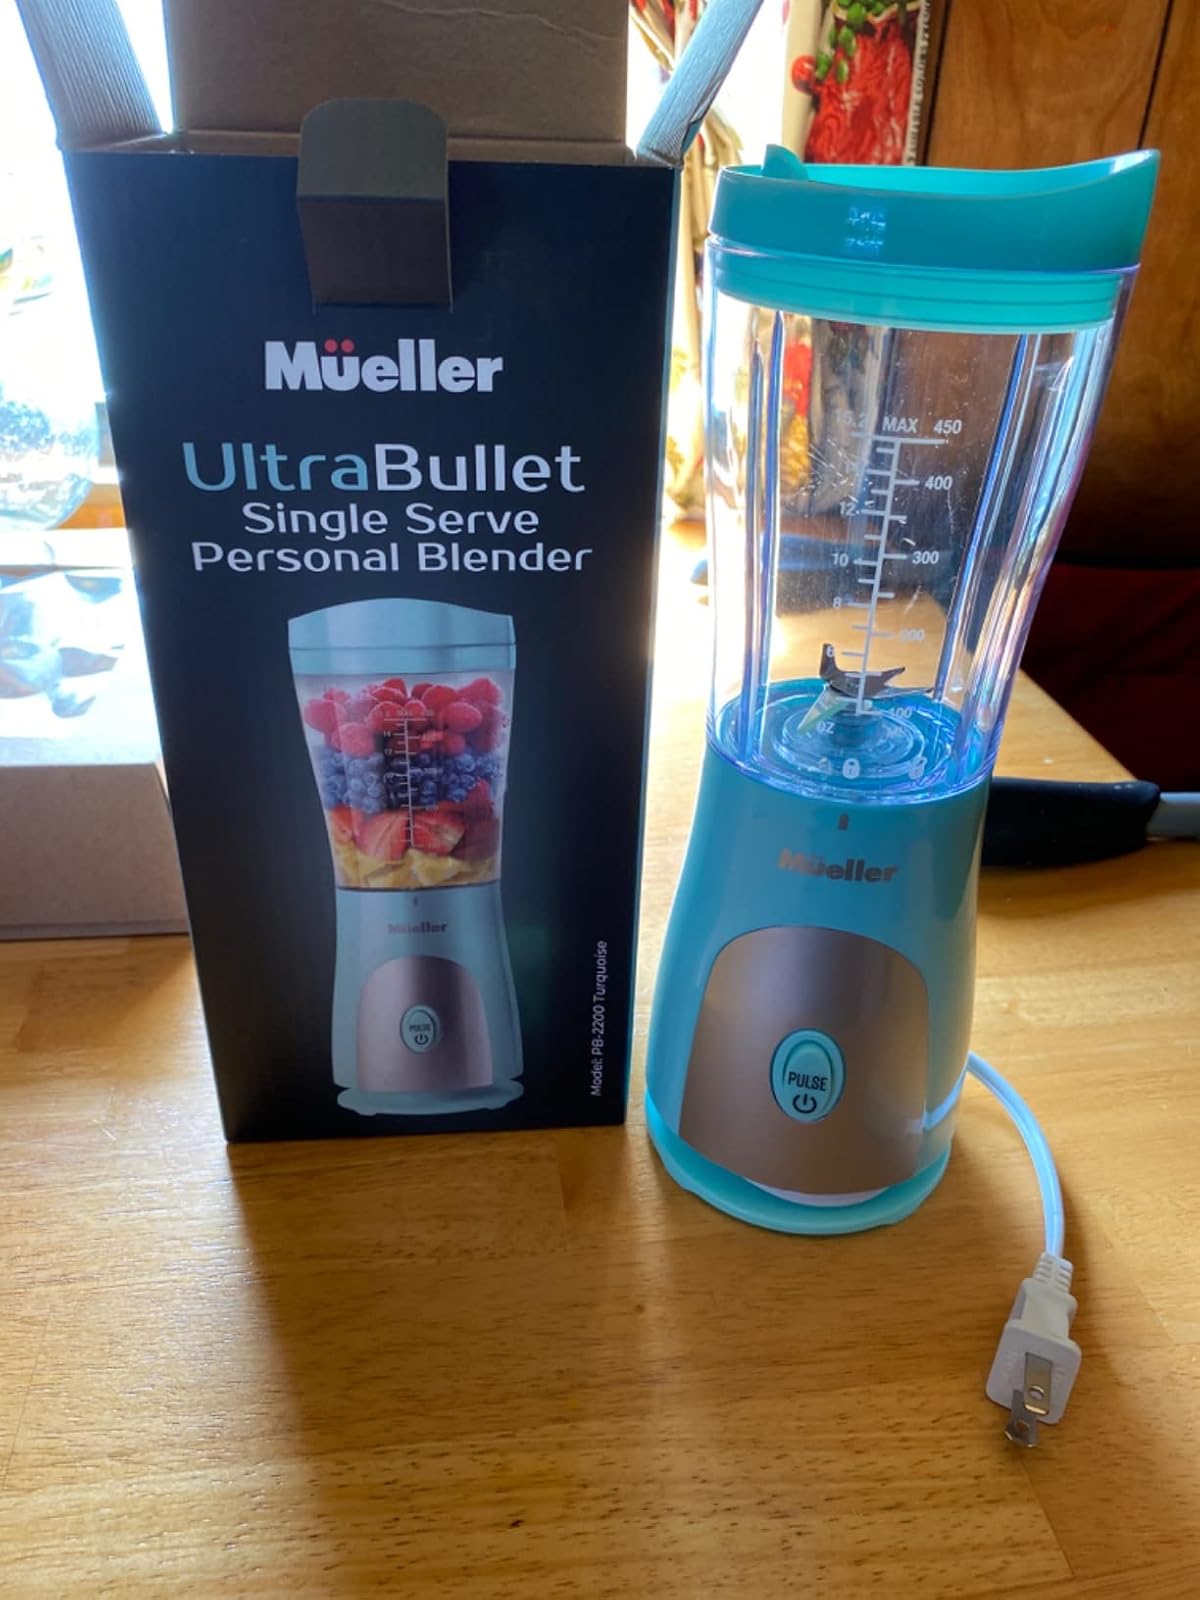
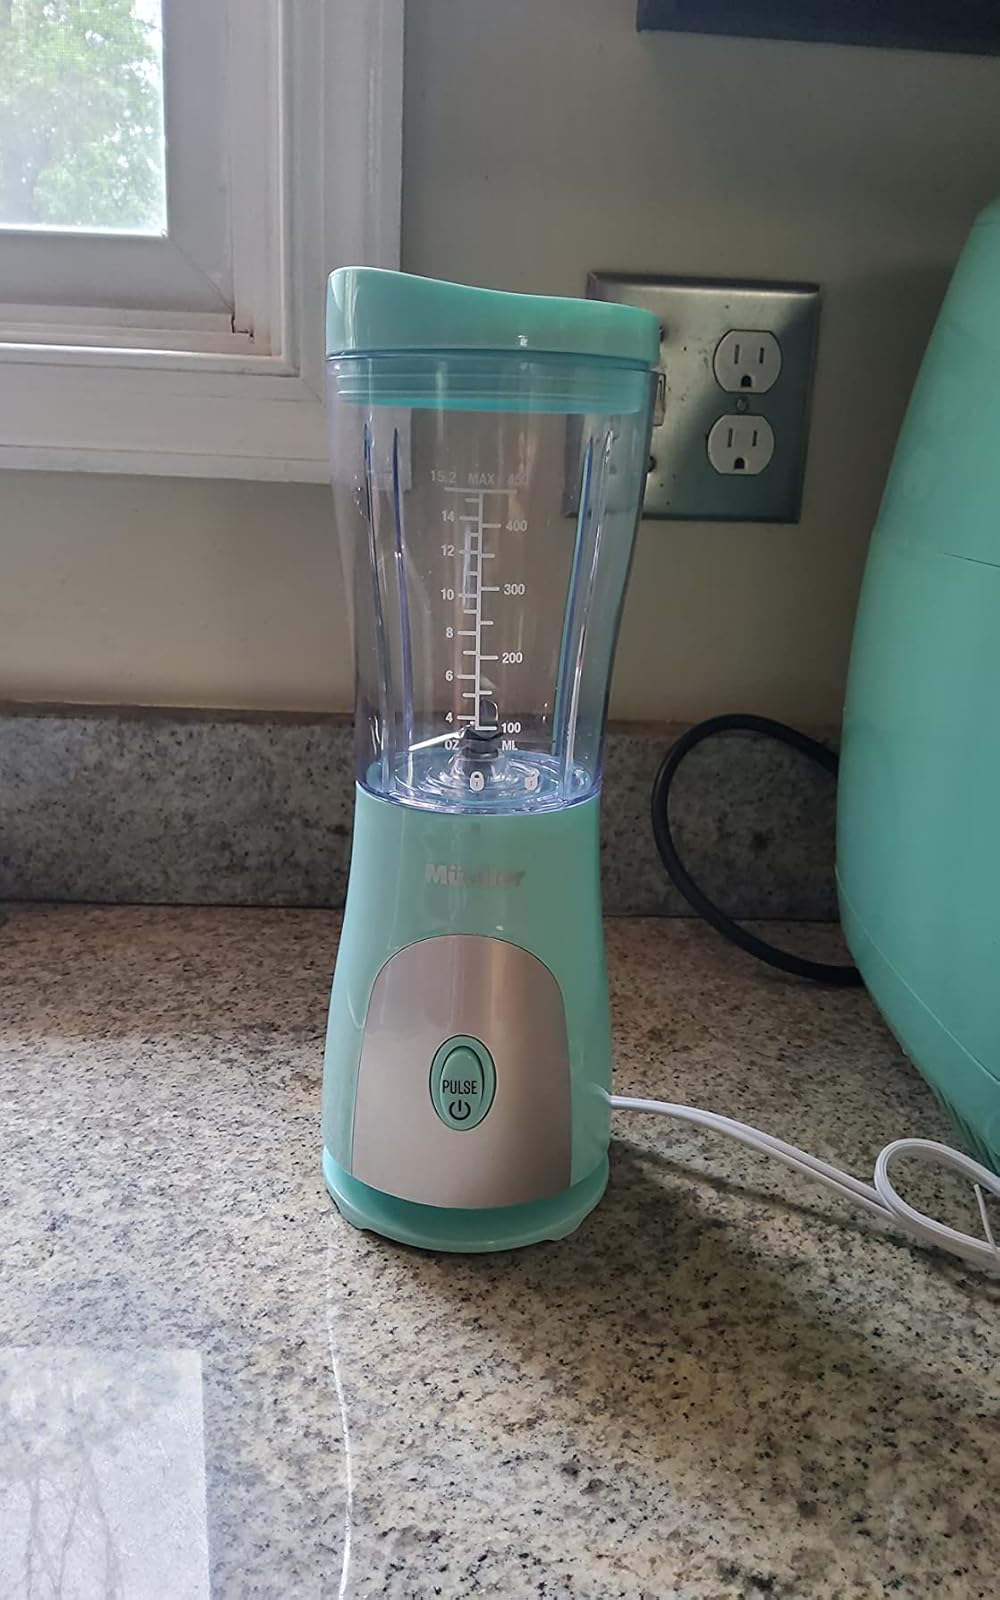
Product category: items_blender
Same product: yes